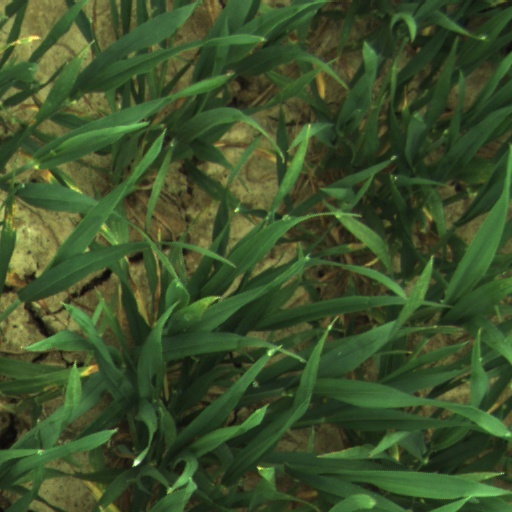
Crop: wheat